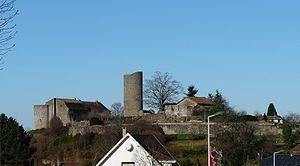
Le château de Châlus-Chabrol, Châlus, Haute-Vienne, France
Le château de Châlus-Chabrol, à Châlus en Haute-Vienne, est construit sur la rive droite de la Tardoire, sur un promontoire rocheux dominant le bourg de Châlus. Il est connu pour son siège de 1199 mené par Mercadier, au cours duquel Richard Cœur de Lion est mortellement blessé par un carreau d'arbalète décoché par Pierre Basile.
Châlus est une commune française située dans le département de la Haute-Vienne, en région Nouvelle-Aquitaine. Localisée au sud-ouest de Limoges et au nord-est de Périgueux, elle appartient au Limousin historique. Elle est connue pour être le lieu où le roi d'Angleterre Richard Cœur de Lion fut mortellement blessé en 1199.